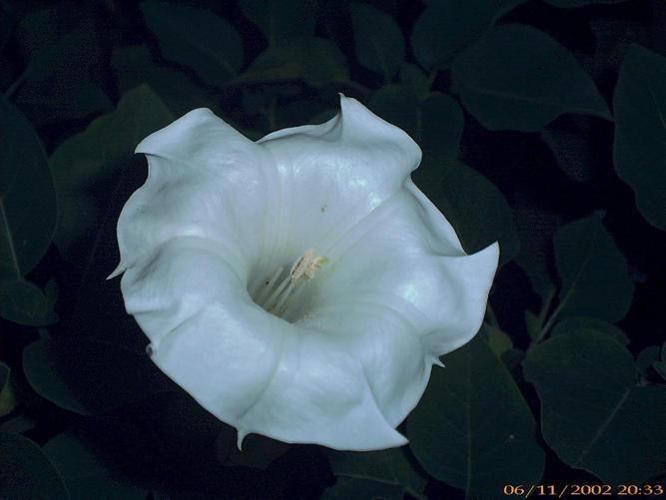
Label: thorn apple